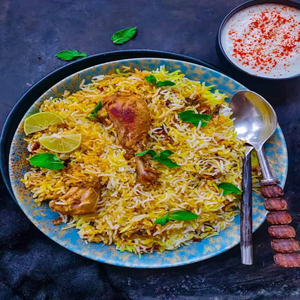
Dish: biryani